Cockle Bay (Sydney)

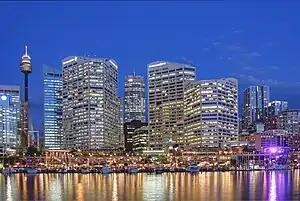
Cockle Bay Wharf

Cockle Bay is a small bay in inner-city Sydney, New South Wales, Australia. It is located on the western edge of the Sydney central business district.